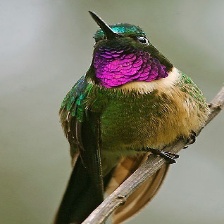
Species: AMETHYST WOODSTAR
Scientific name: CALLIPHLOX AMETHYSTINA
ImageNet parent category: hummingbird